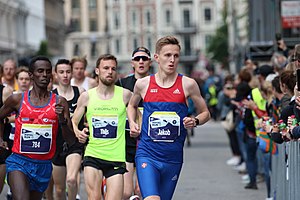
Jakob Dybdal Abrahamsen
DM 10km, som blev afholdt i forbindelse med Royal Run 2019, hvor Dybdal tog sølv efter Thijs Nijuhuis
Jakob Dybdal Abrahamsen er en dansk atlet som har løbet for Aarhus 1900 i hele sin karriere. Dybdal konkurrerer i flere forskellige discipliner, men hans primære disciplin er 3000 meter forhindringsløb.